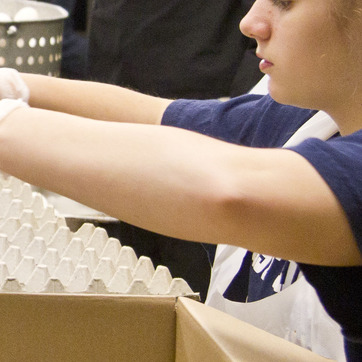
Material: skin